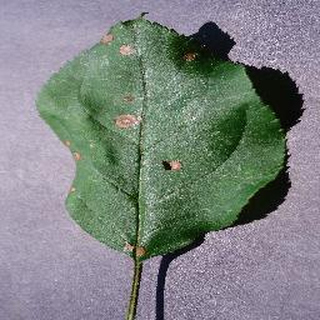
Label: apple_black_rot